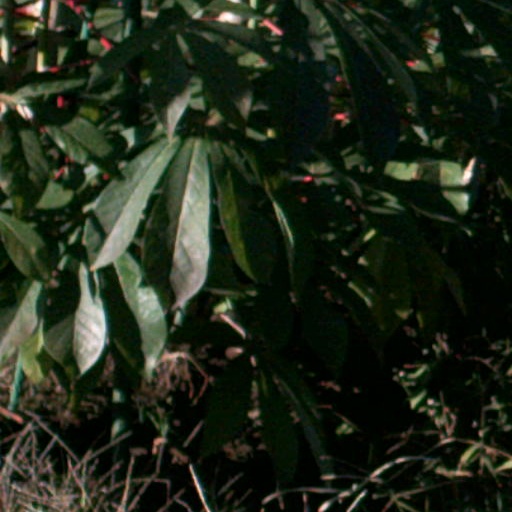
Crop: cassava